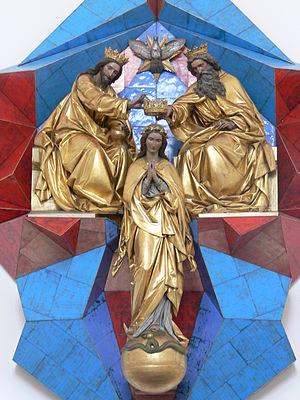
Joseph Knabl, né le 17 juillet 1819, et mort le 3 novembre 1881, est un sculpteur autrichien spécialisé dans la statuaire religieuse.